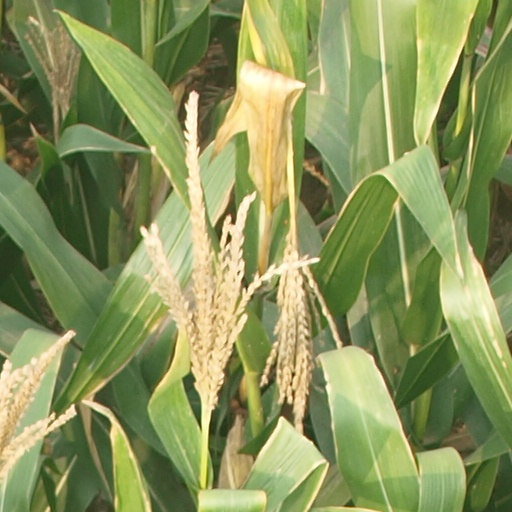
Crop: maize; corn